History of Perth, Western Australia

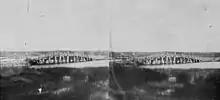
A stereoscopic image of The Causeway,

By 1850, the population of the colony of Western Australia had increased to 5886, while the population around Perth was still only about 1940, approximately equal with that of Fremantle.